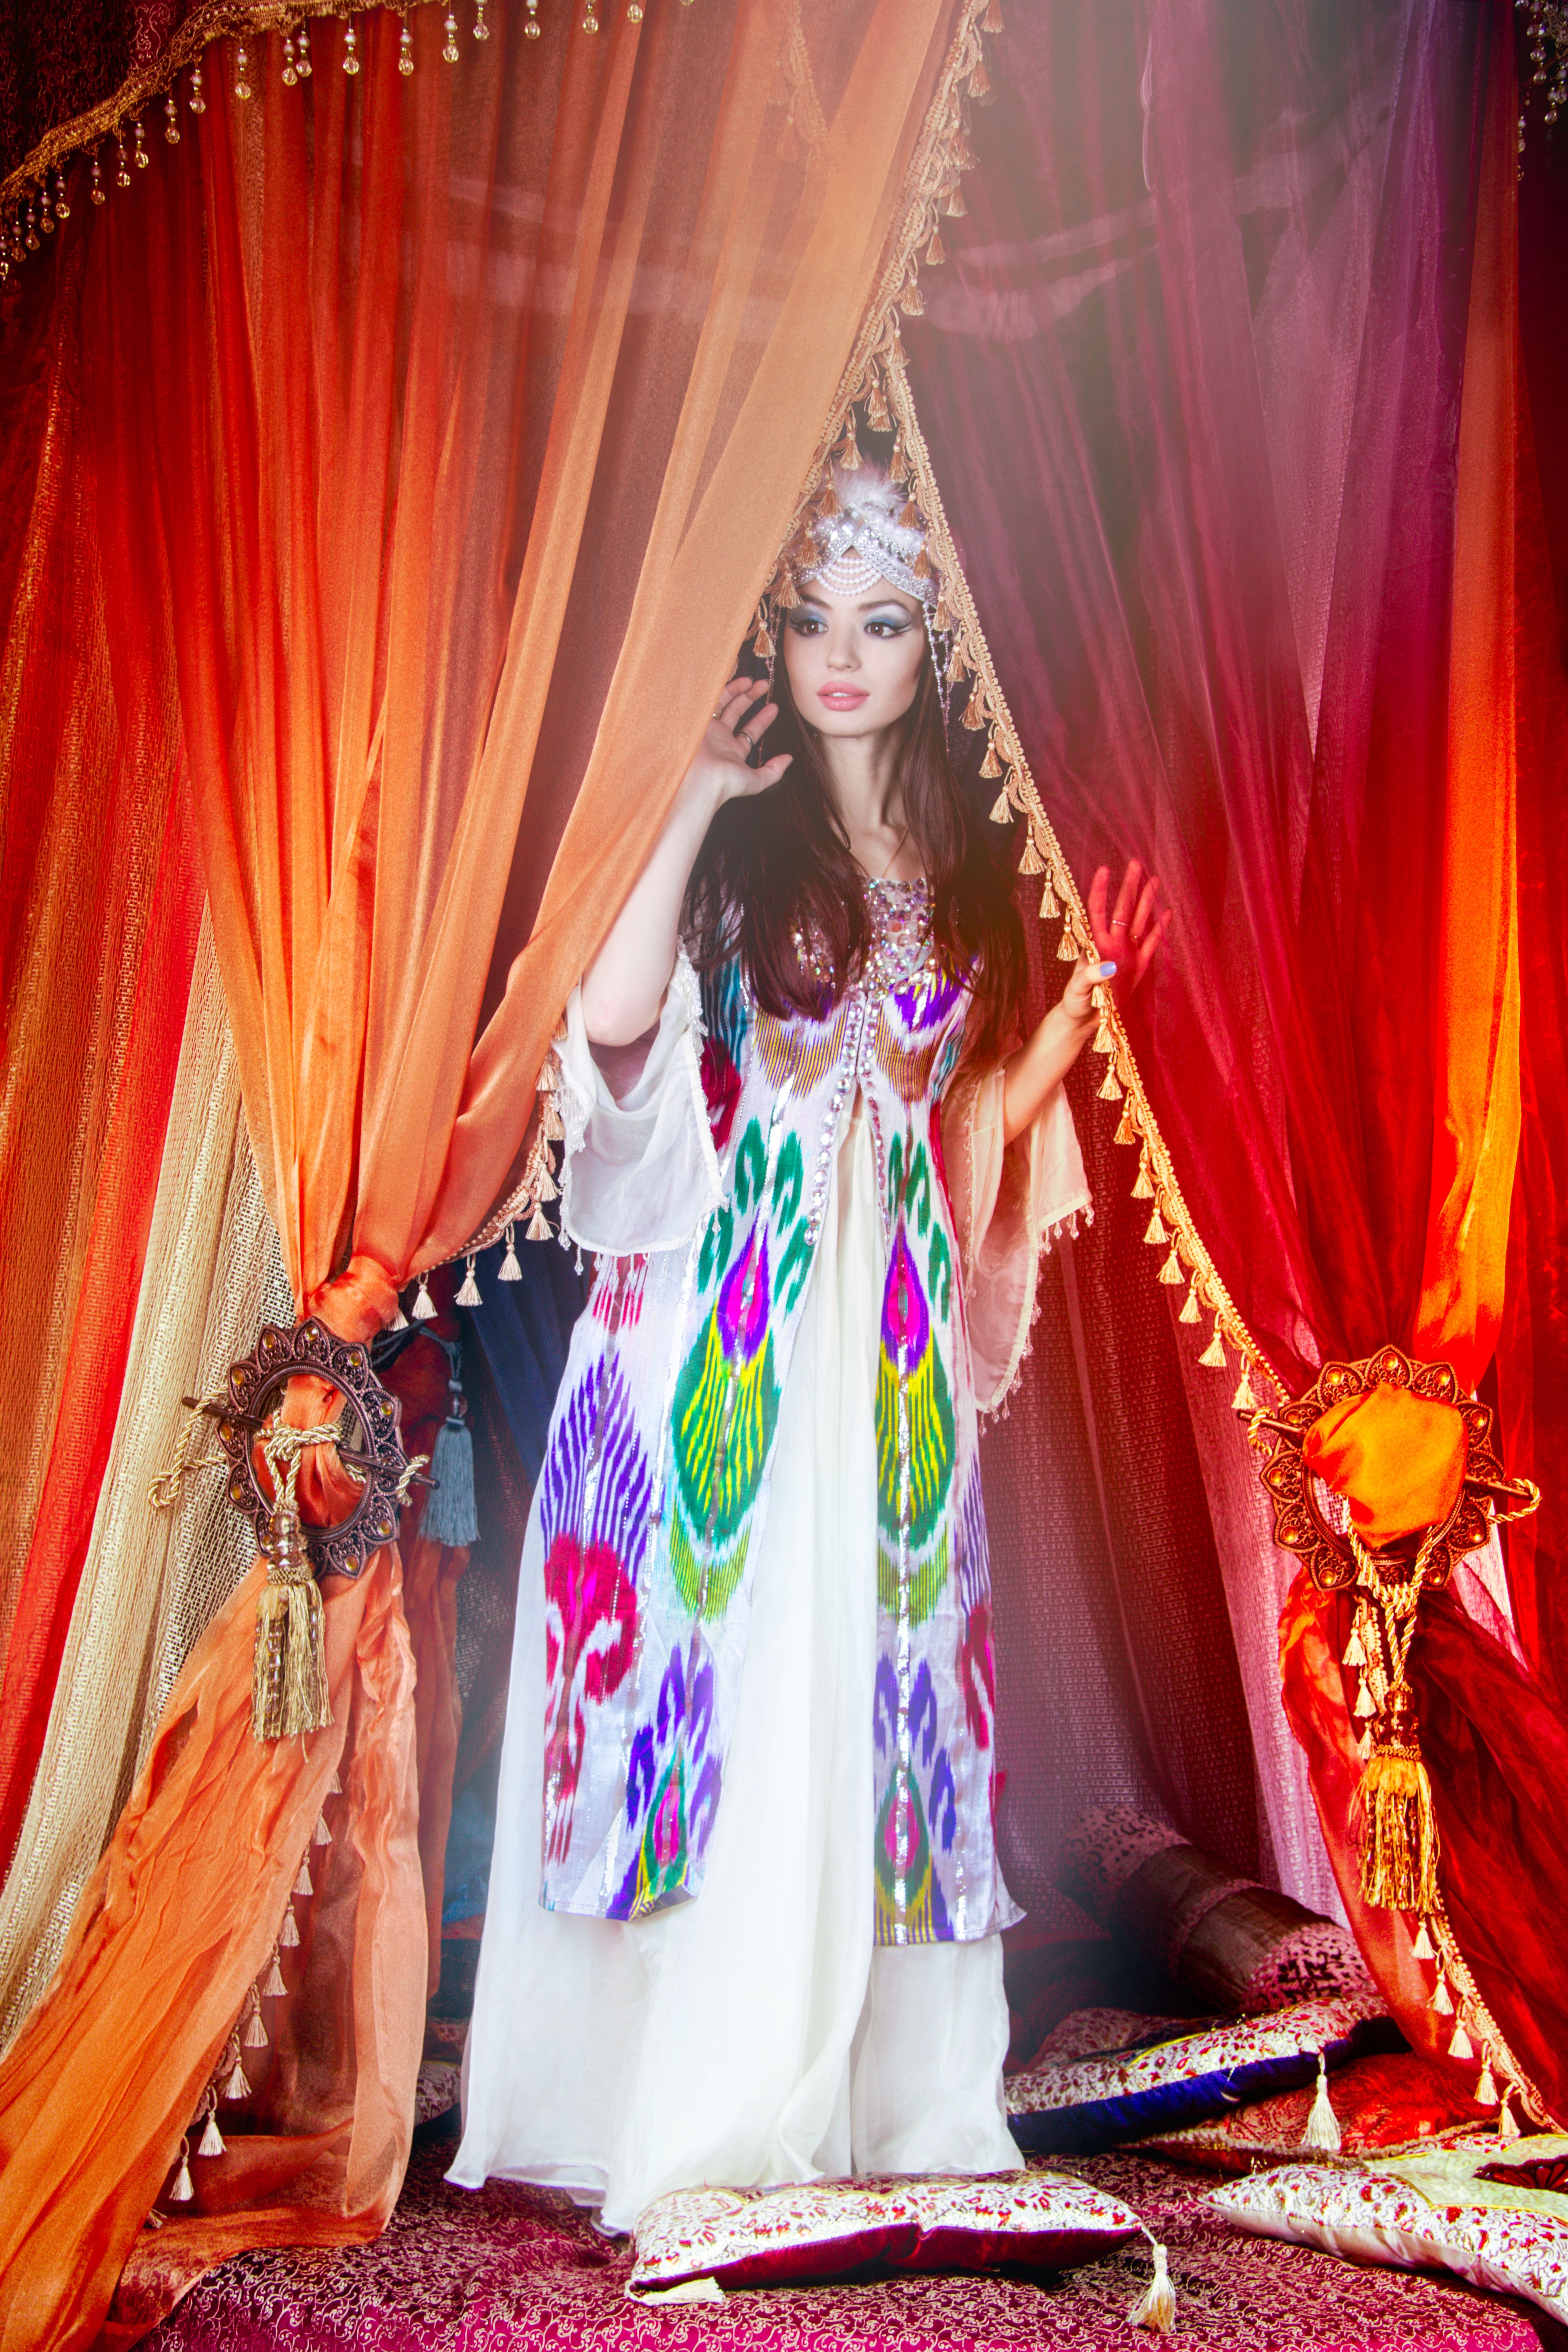
stage, tradition, pink, performance, event, curtain, textile, performance art, interior design, magenta, formal wear, ceremony, dance, performing arts, dancer, music venue